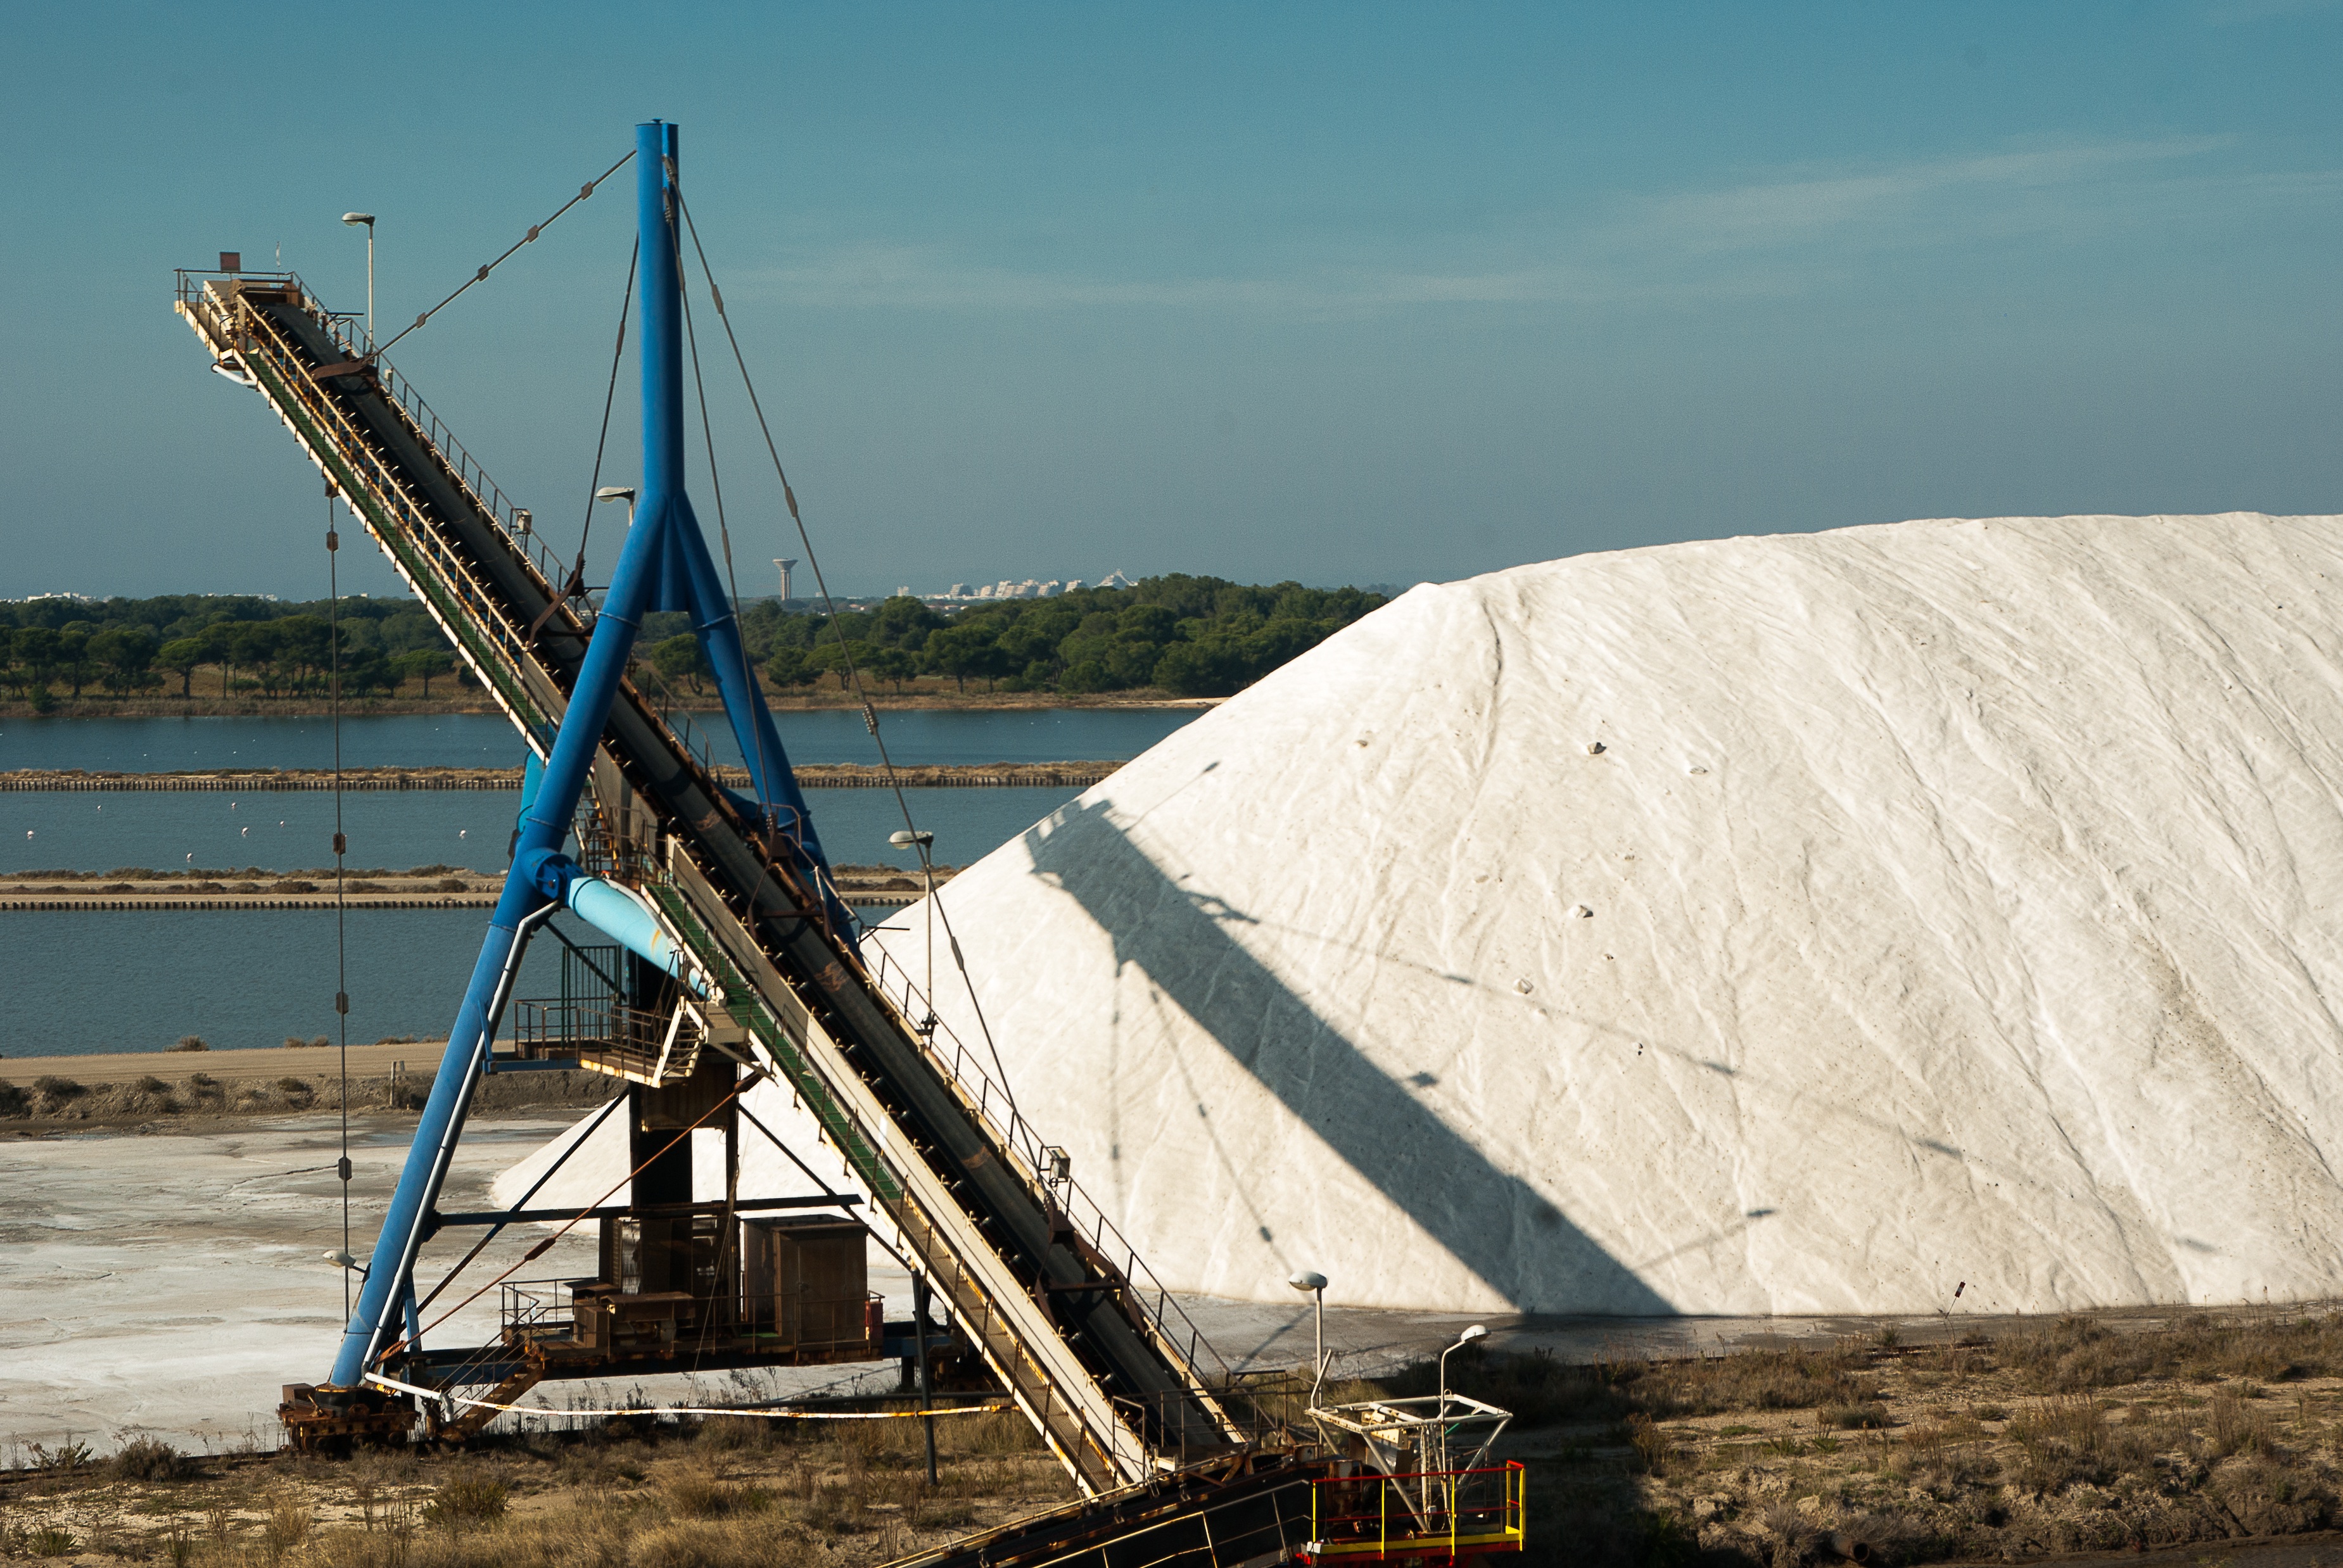
sea, sand, wind, construction, vehicle, mast, material, camargue, aigues mortes, salt marsh, salt mountain